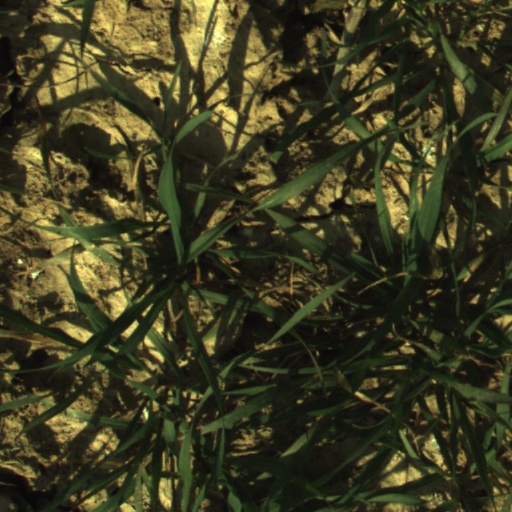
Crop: wheat